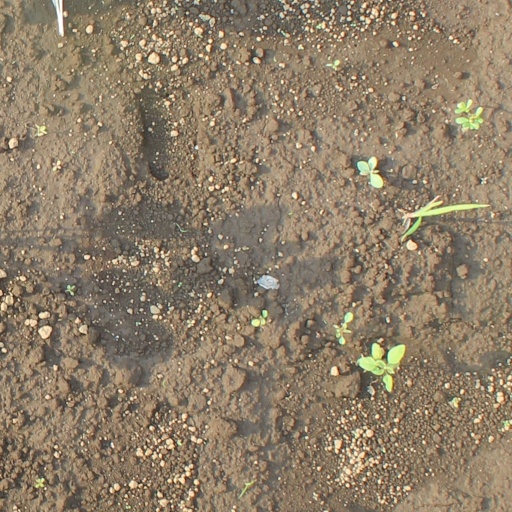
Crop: soybean